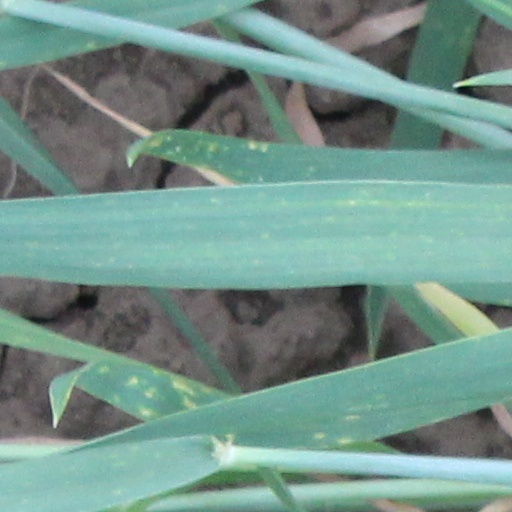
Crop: wheat